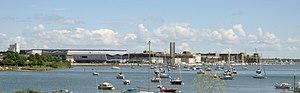
Lorient
La Cité de la Voile Éric Tabarly est un centre d'exposition multimédia situé à Lorient. Ce centre est l'unique site touristique d'Europe consacré à la course au large. Il présente, de manière vivante et didactique, les méthodes de construction des voiliers modernes et plus anciens, ainsi que les récits et techniques de la navigation à voile, tout en offrant la possibilité d'expérimenter des sorties en mer. Elle est aussi le port d'attache de la plupart des Pen Duick d'Éric Tabarly, que l'on peut y observer lors de chacune de leurs escales à Lorient.